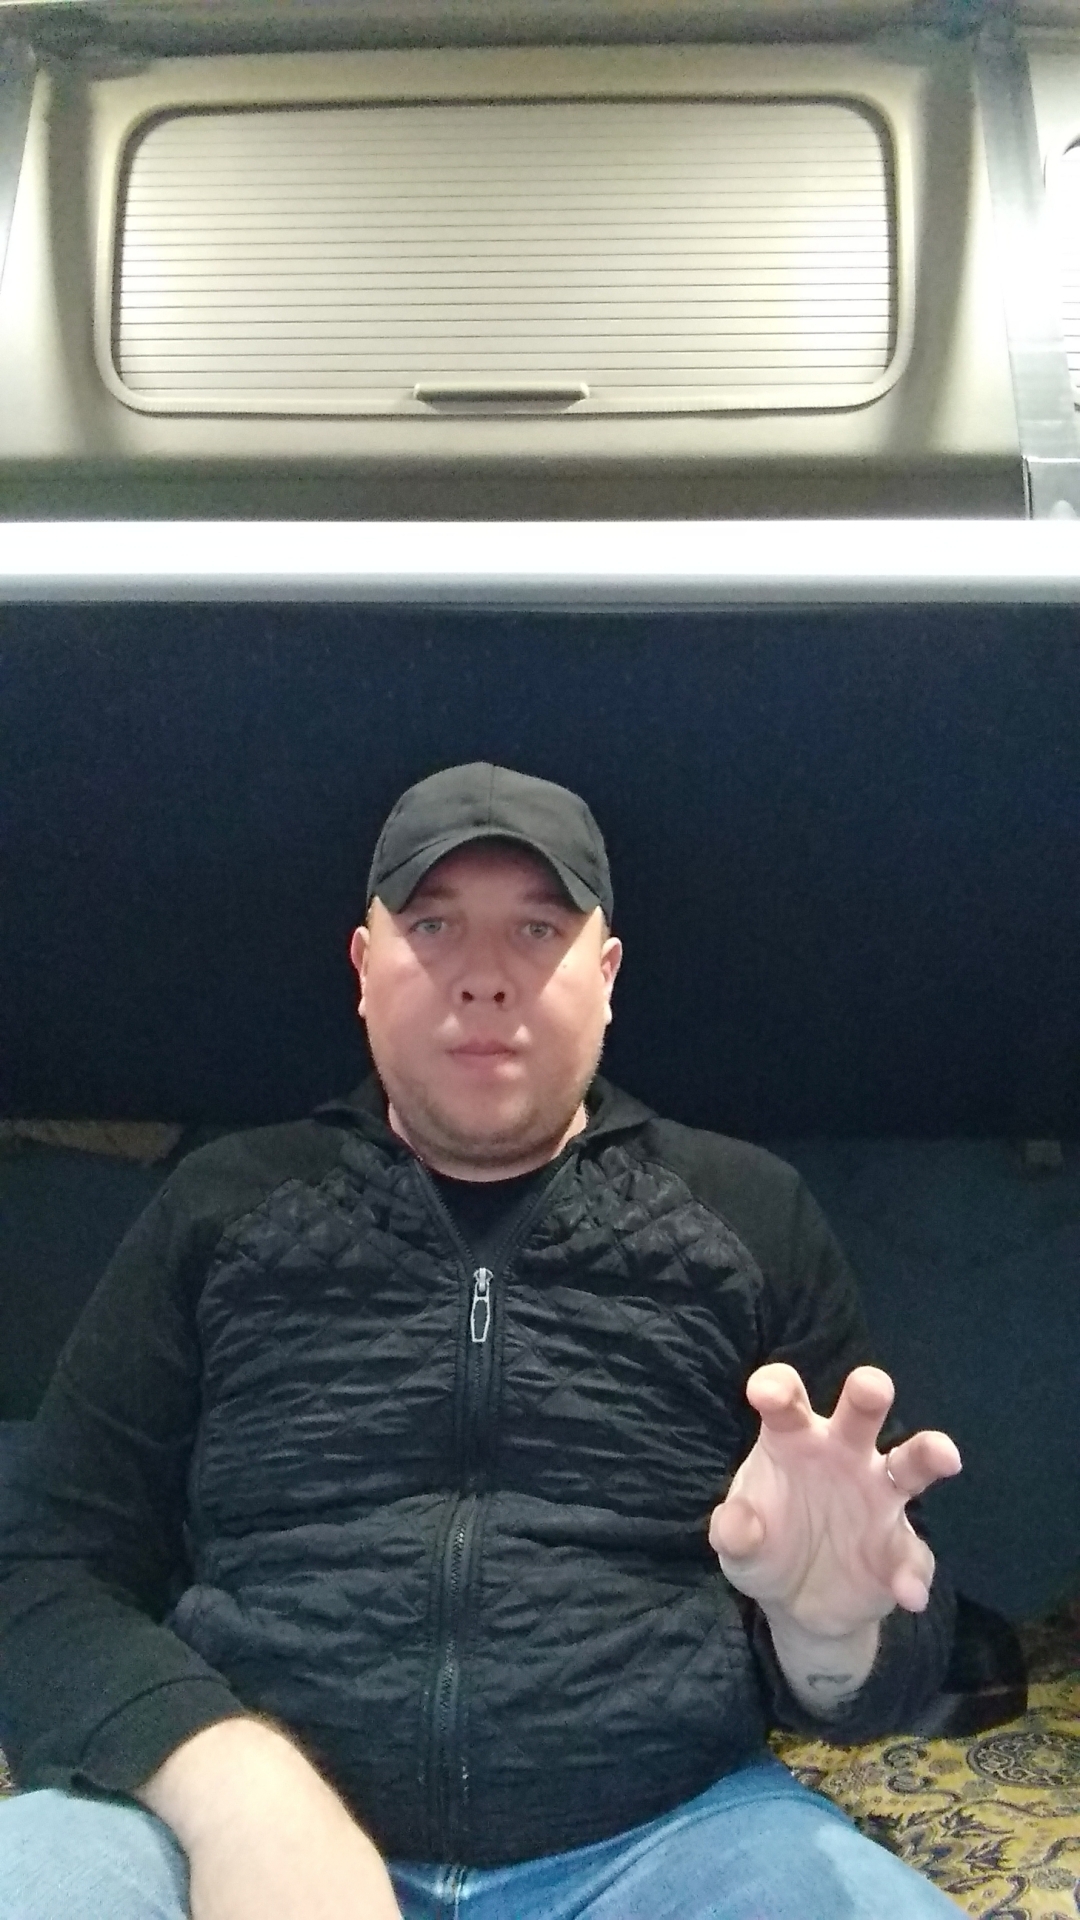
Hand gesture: grabbing